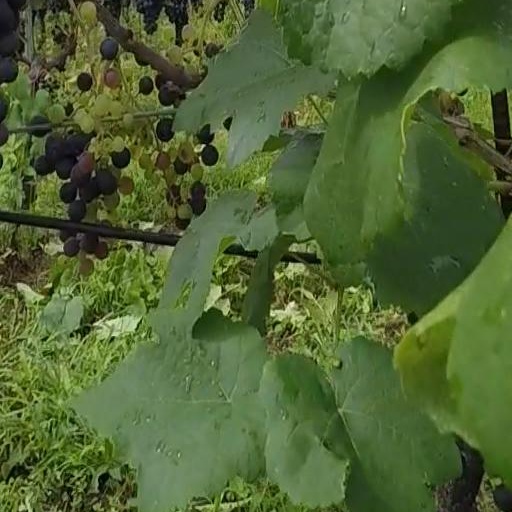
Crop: grape